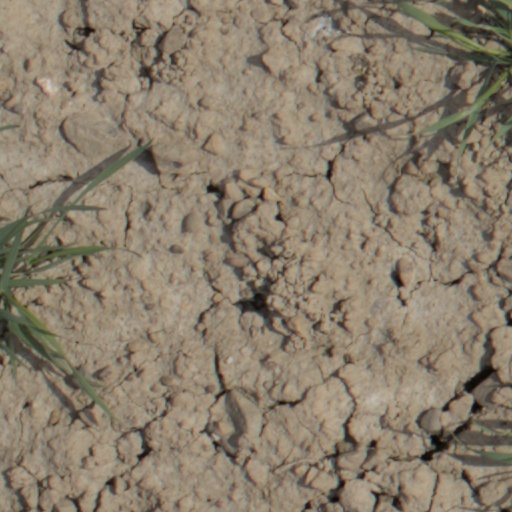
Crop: wheat